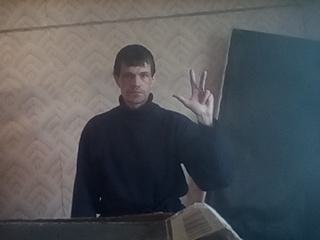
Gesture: three2